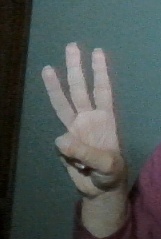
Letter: thaa